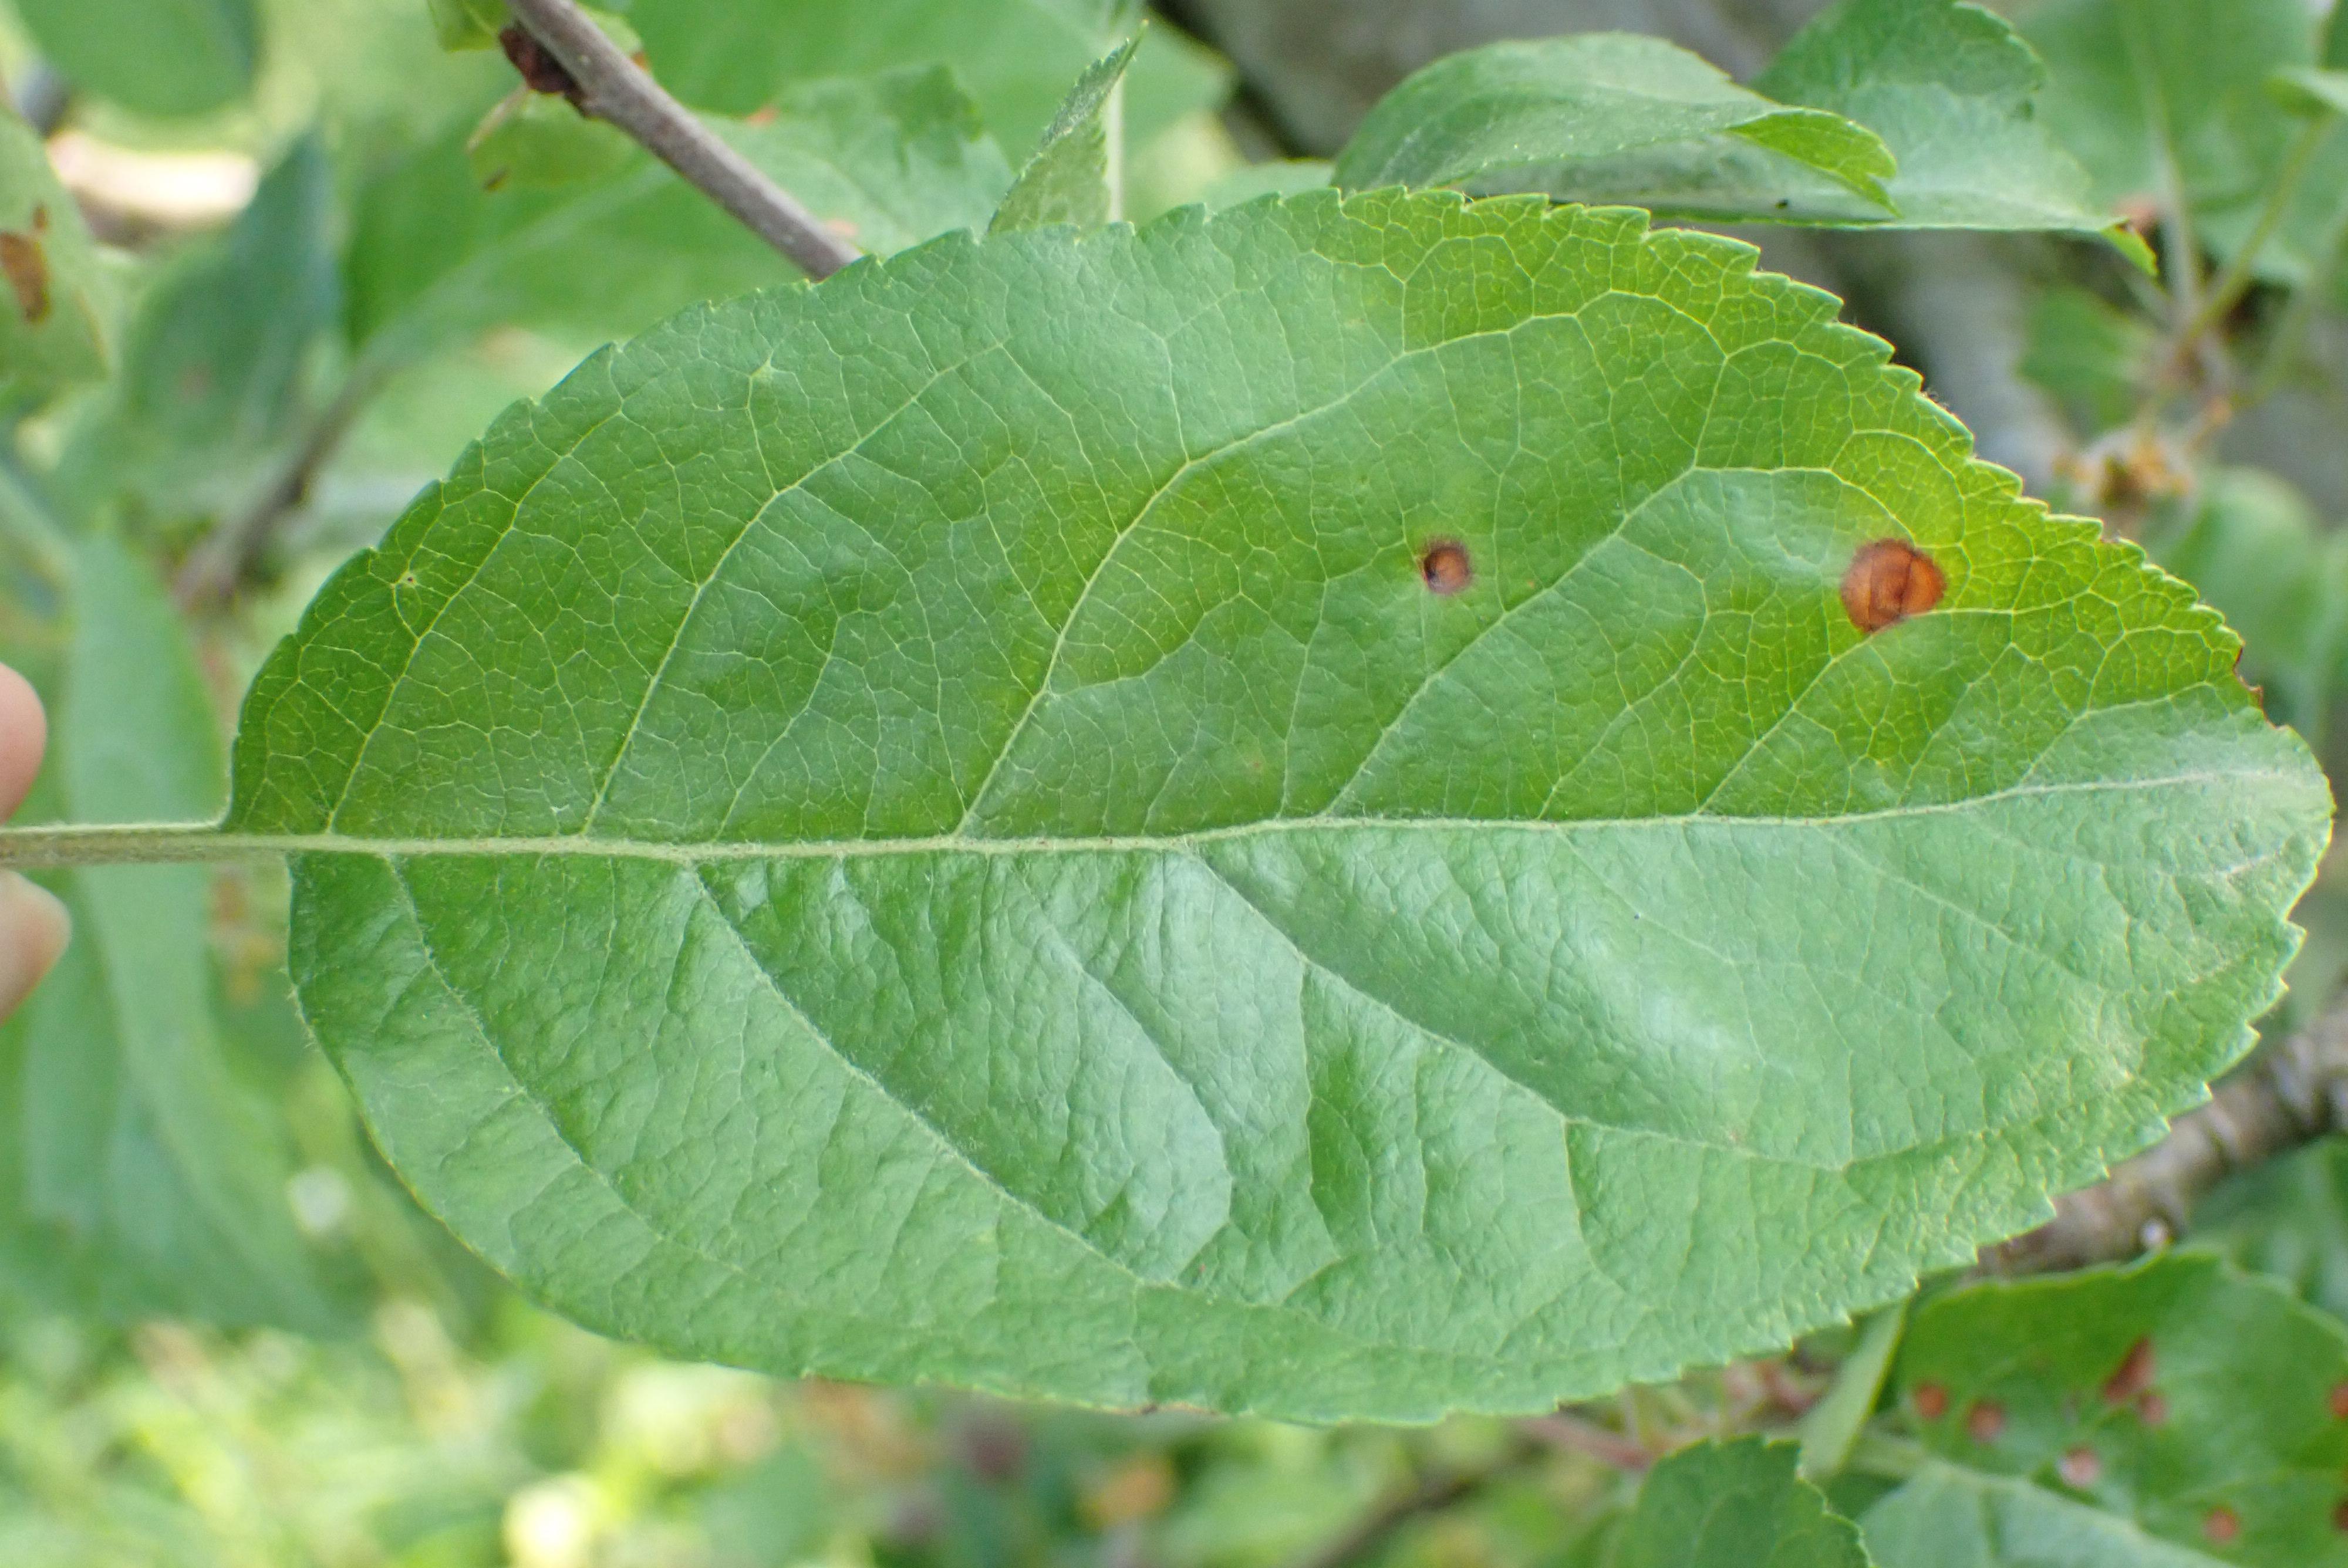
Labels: frog_eye_leaf_spot